Mansudae Art Theatre

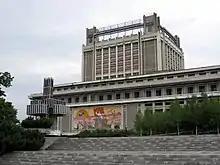

The Mansudae Art Theatre is a theatre located near the Grand People's Study House central library, in North Korea. It was completed in 1976.